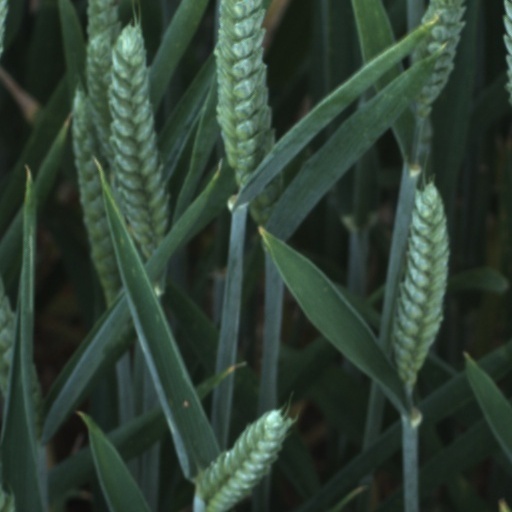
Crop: wheat